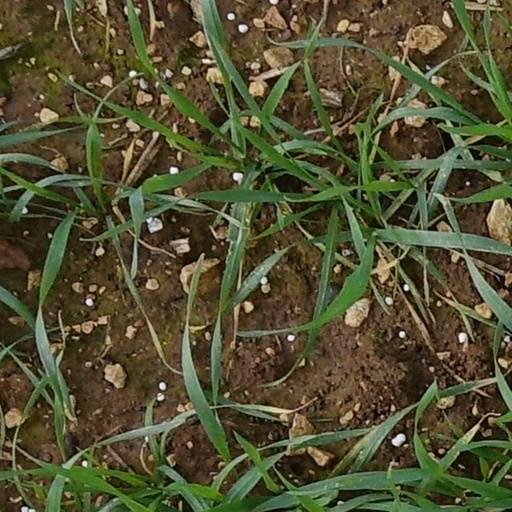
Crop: wheat